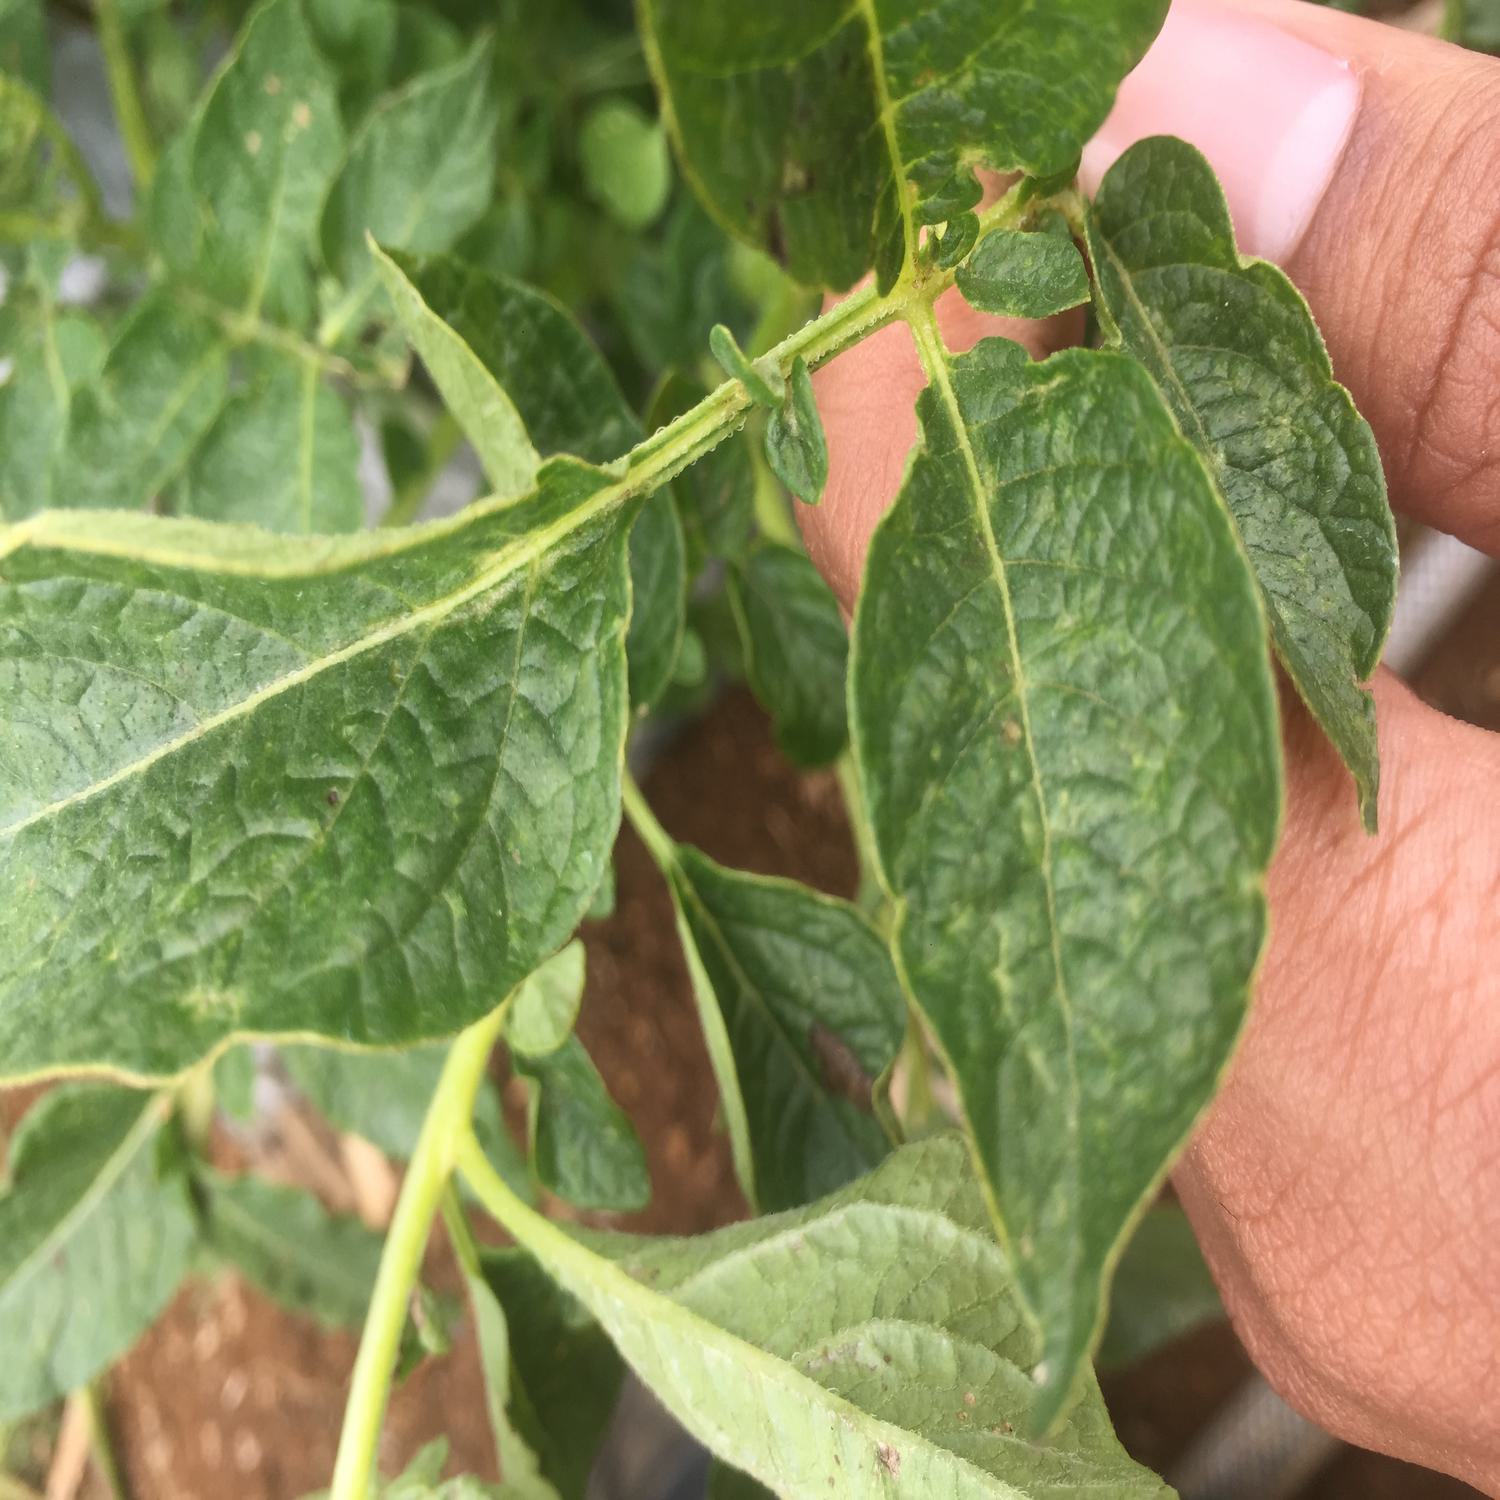
Label: Virus